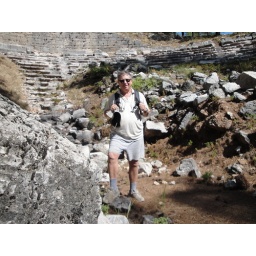
Set high in remote mountains in a forest carpeted with pine needles is the ruined theater at Kandyanda.